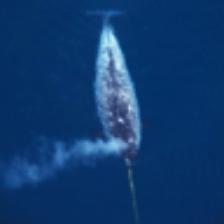
Label: NonHuman